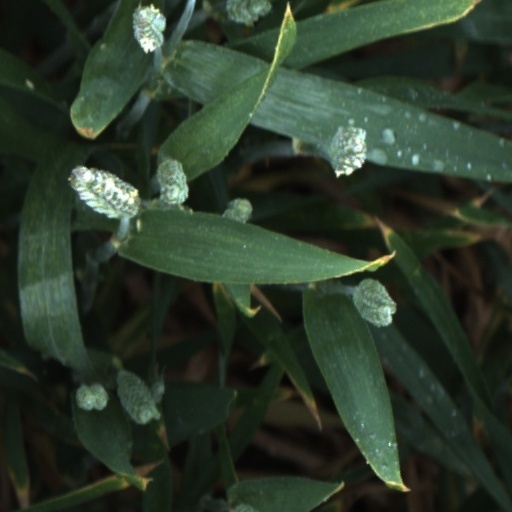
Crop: wheat